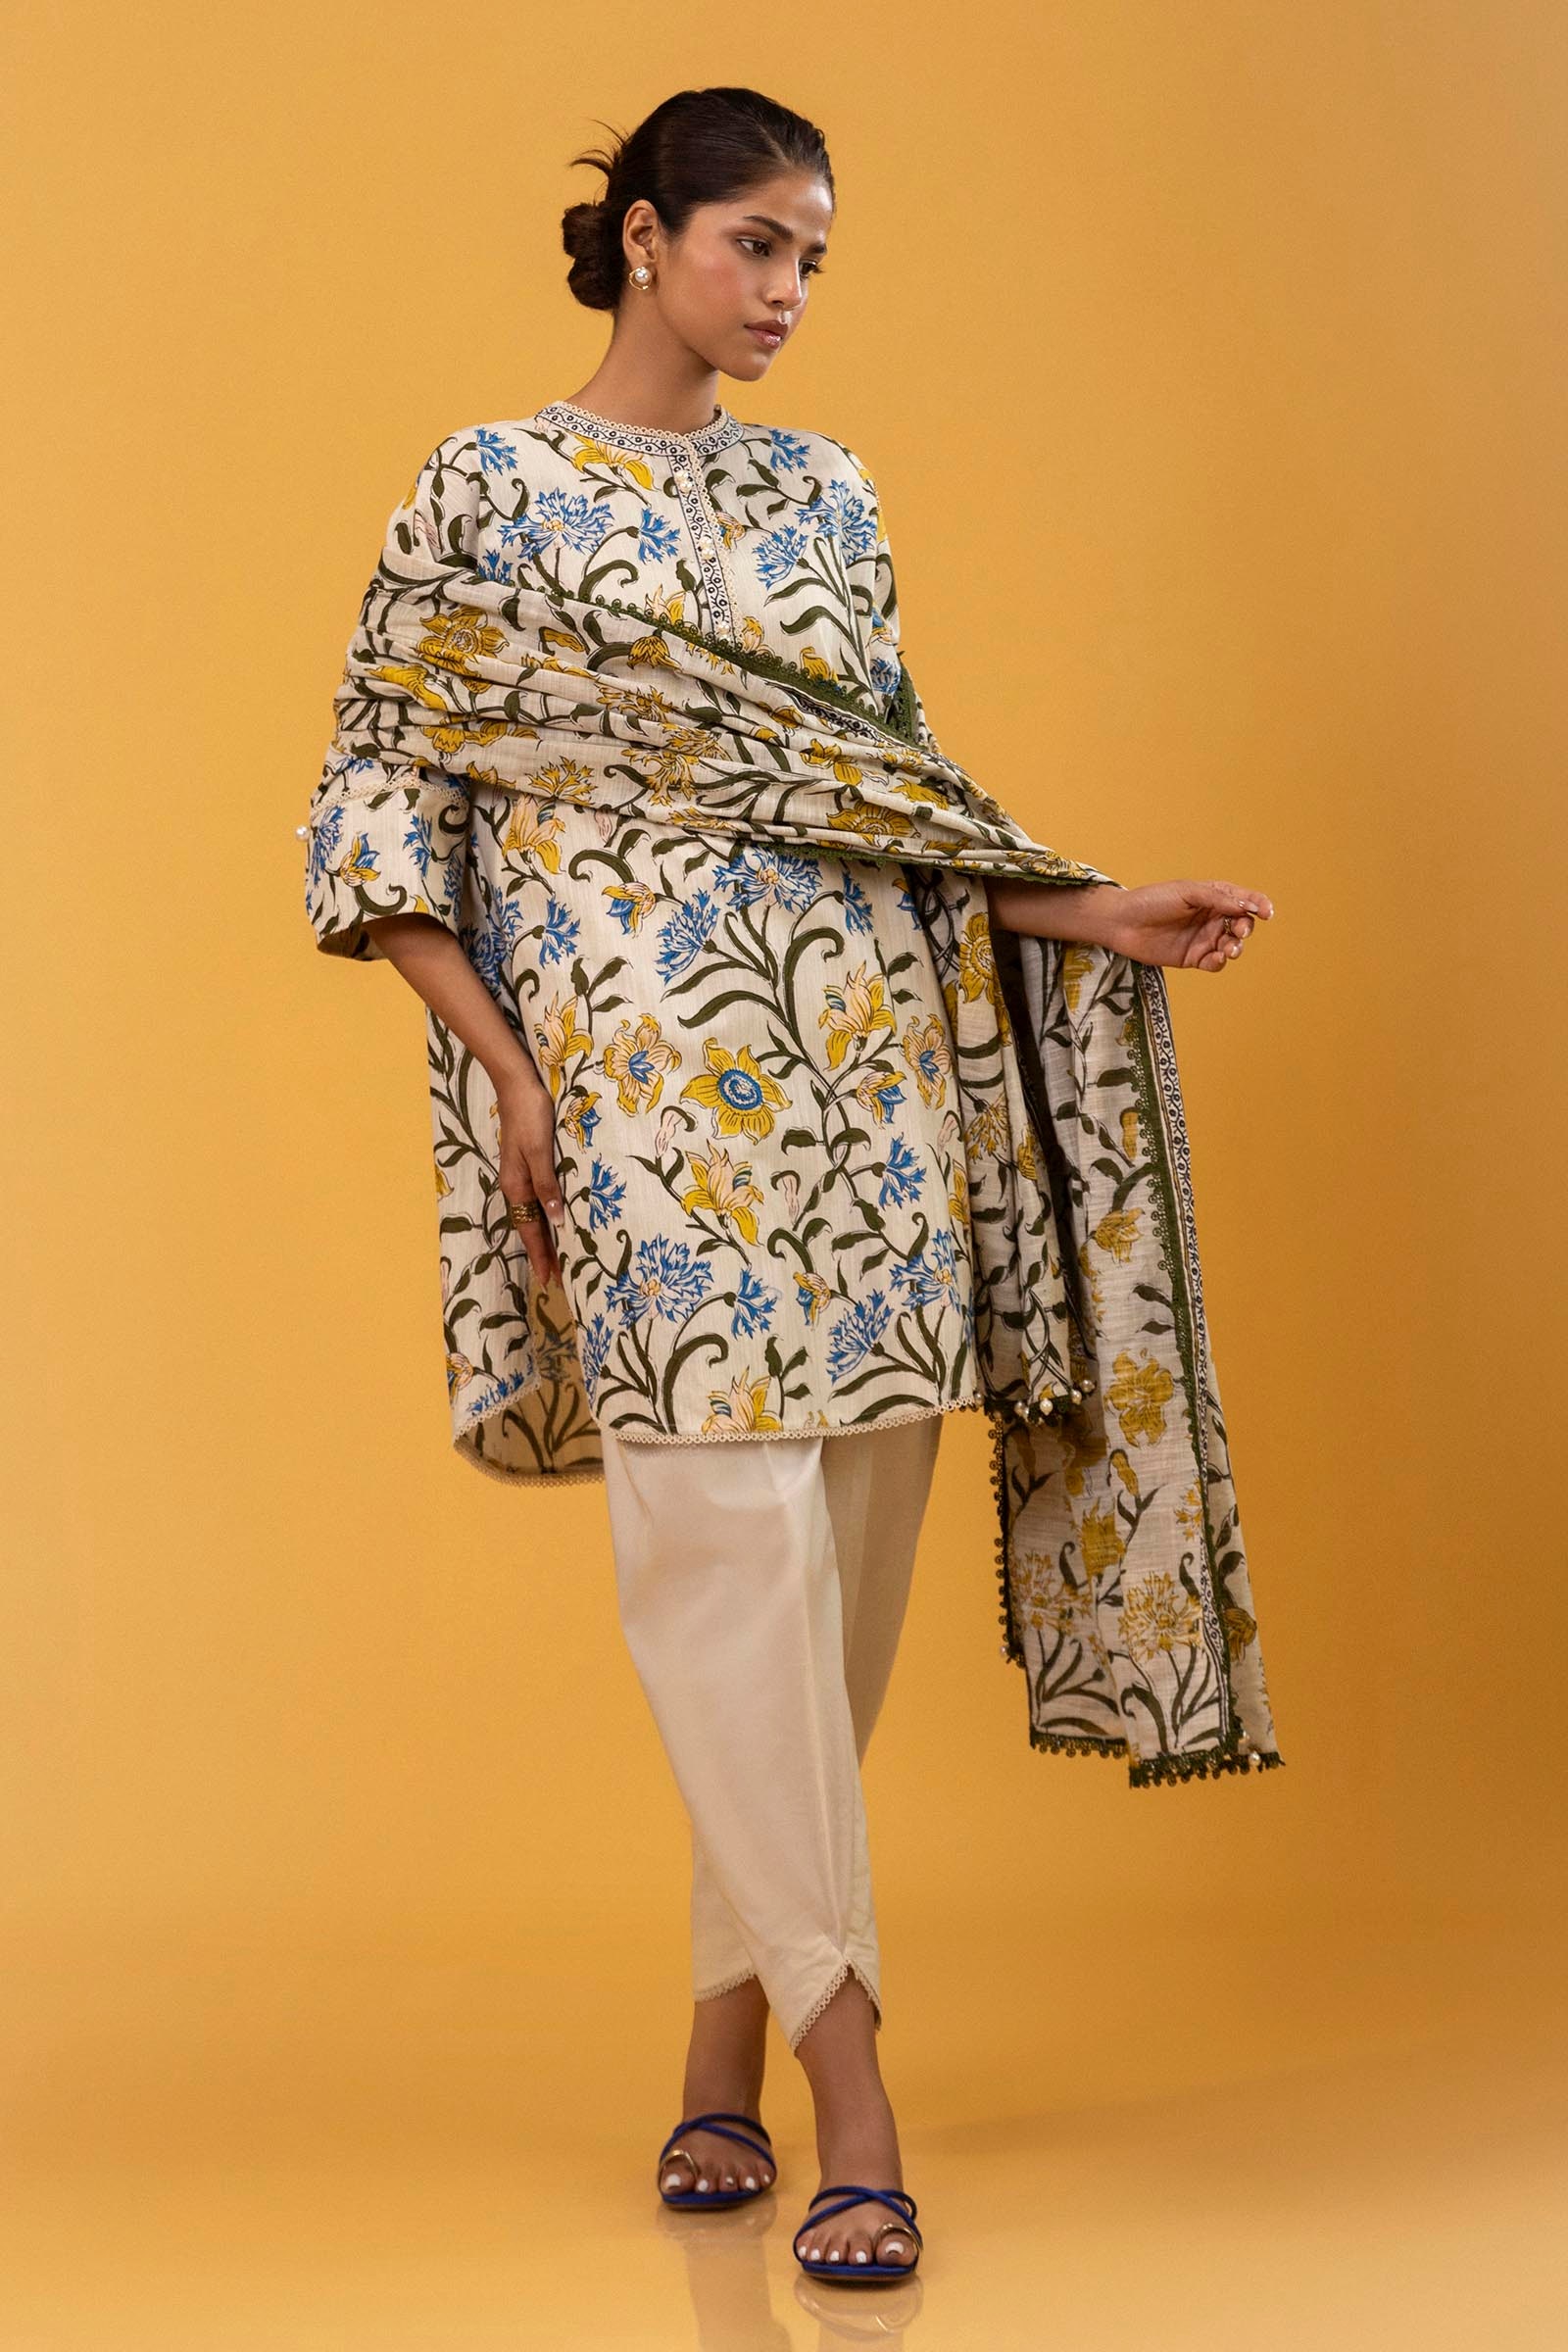
blue multi kurta set